2020 American League Division Series

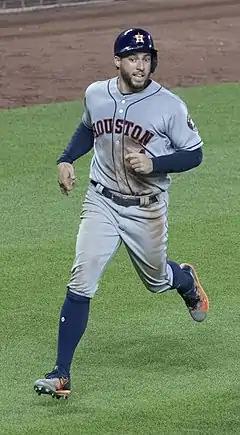
George Springer hit two home runs in Game 2.

In Game 4, the Rays started Ryan Thompson as an opener. The Yankees started Jordan Montgomery. In the second, Thompson gave up a leadoff home run to Luke Voit and promptly loaded the bases with three straight walks to Brett Gardner, Gleyber Torres and Gio Urshela. Thompson was able to strike out Kyle Higashioka, but Aaron Judge delivered a sacrifice fly to give the Yankees a 2–0 lead. Yankees starter Jordan Montgomery allowed the Rays' sole run of the game in the third when Willy Adames walked, Kevin Kiermaier hit a ground-rule double, and Brandon Lowe grounded out to score Adames. Ryan Yarbrough pitched for the Rays after Thompson, and allowed one run, a solo home run to Torres. The Yankees scored another run in the eighth inning off Aaron Slegers after Torres singled and stole second and was driven in by a Higashioka single. Chad Green, Zack Britton, and Aroldis Chapman all pitched scoreless innings in relief of Montgomery to force a Game 5.